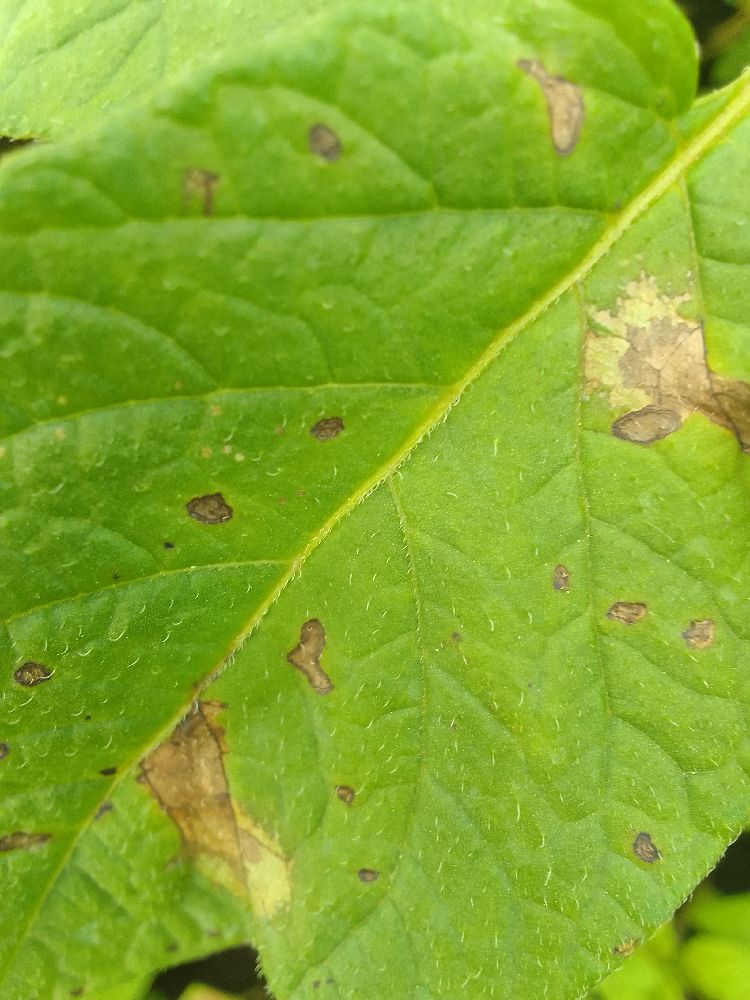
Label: Late blight